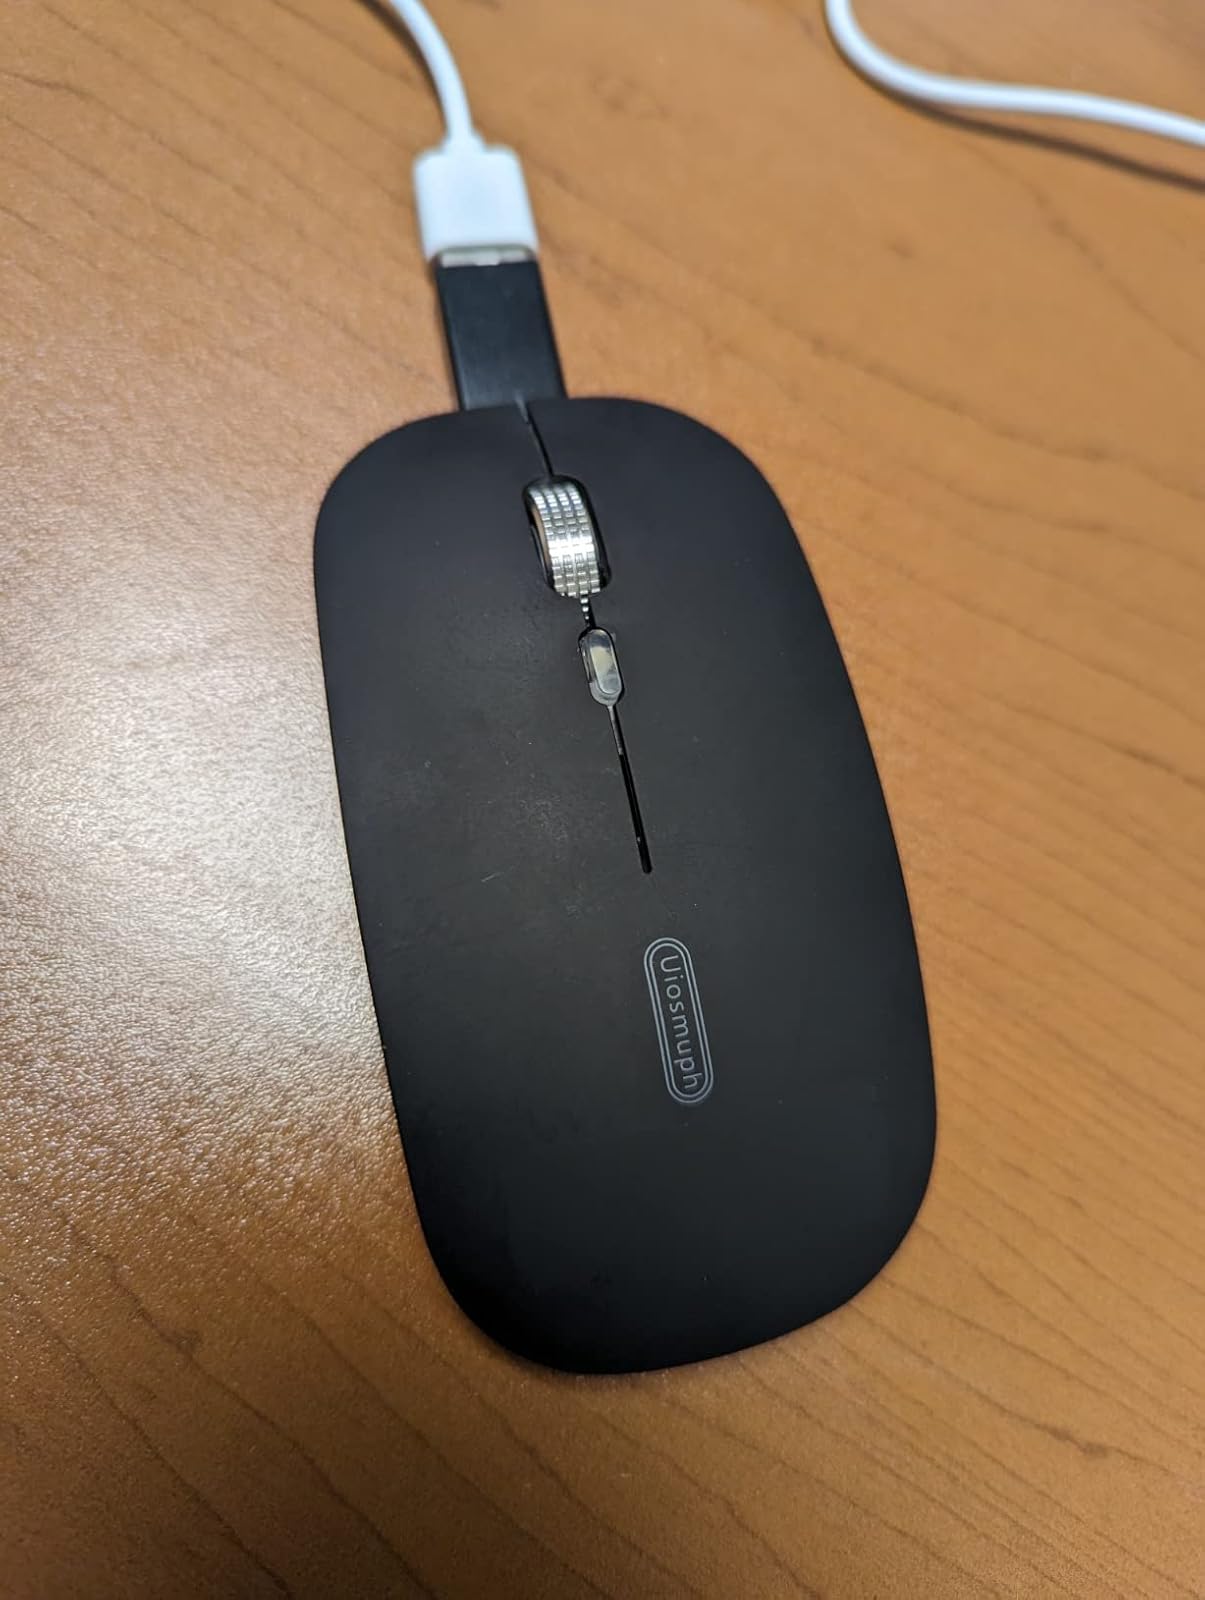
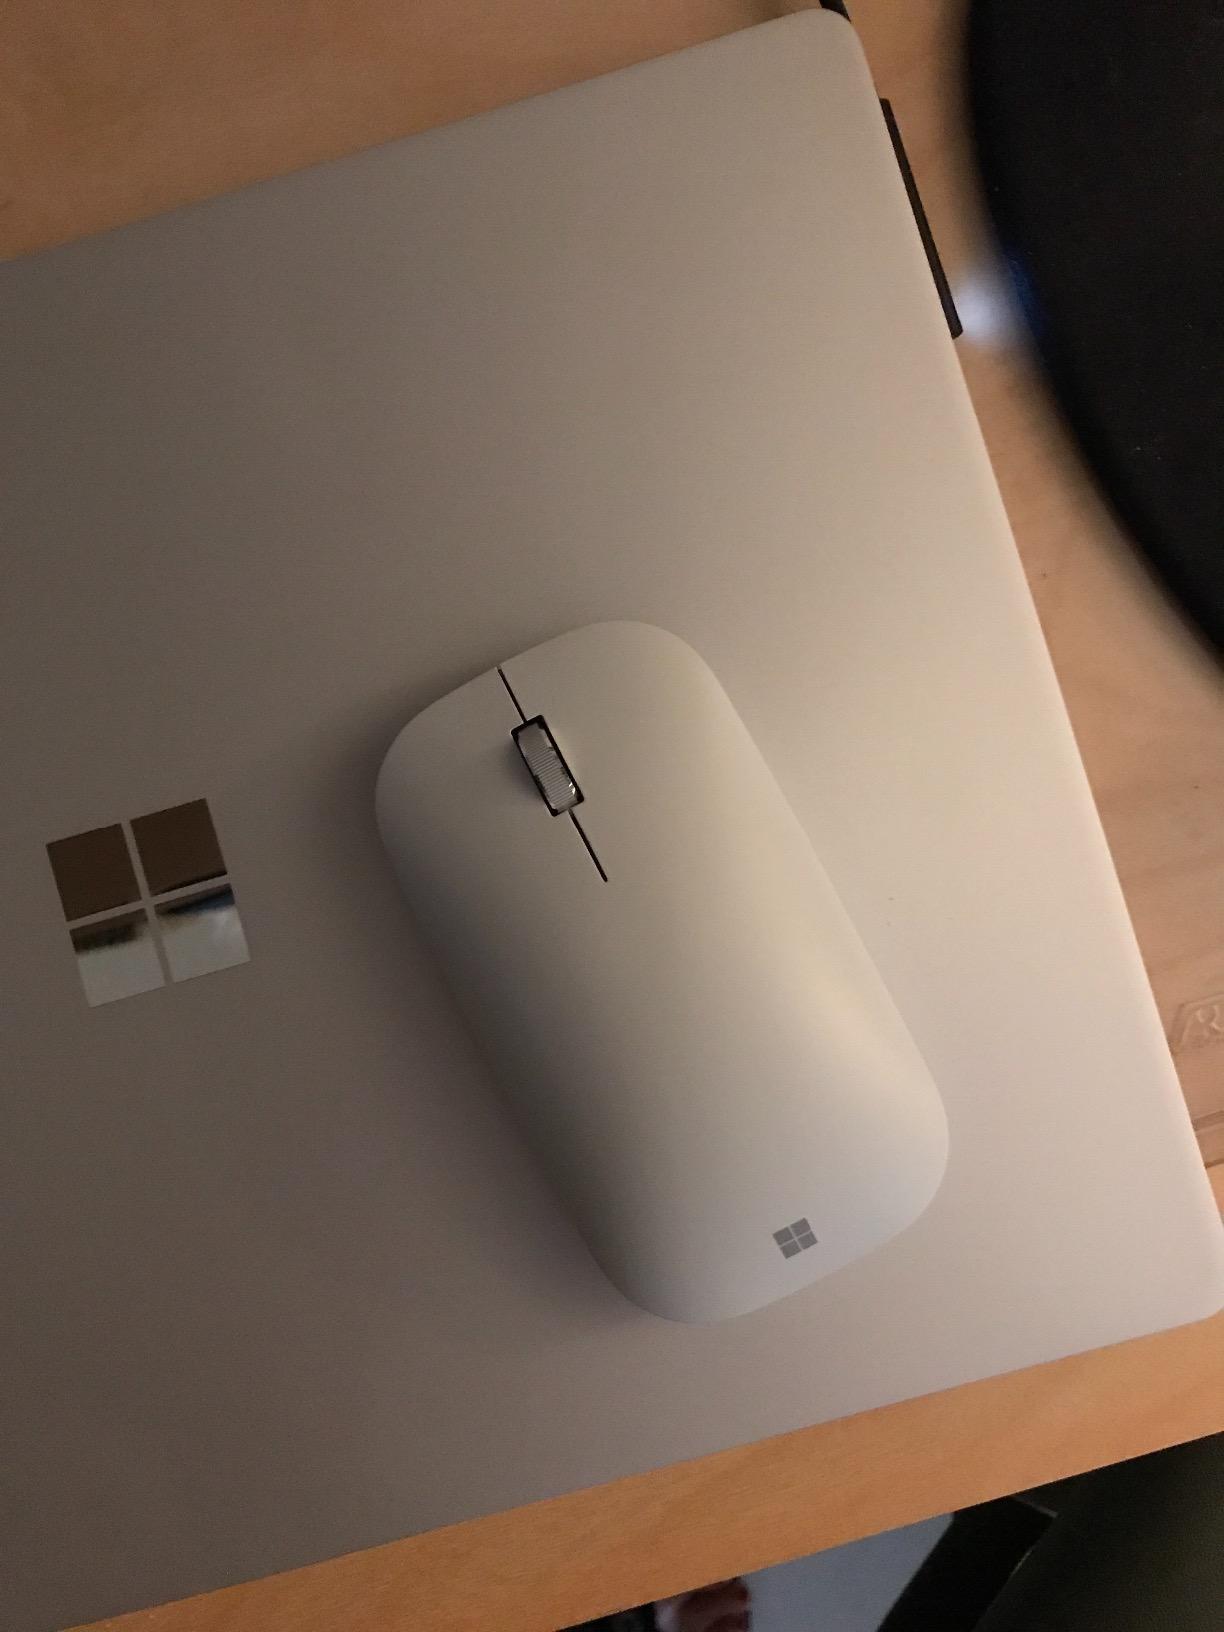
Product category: mouse
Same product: no